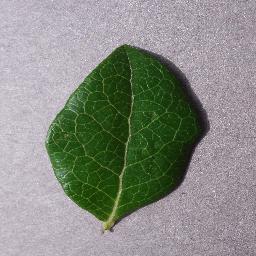
Label: Blueberry___healthy